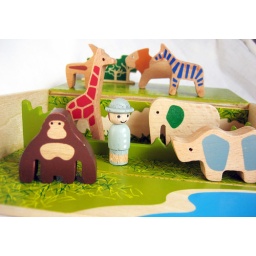
wooden safari in a box from muji